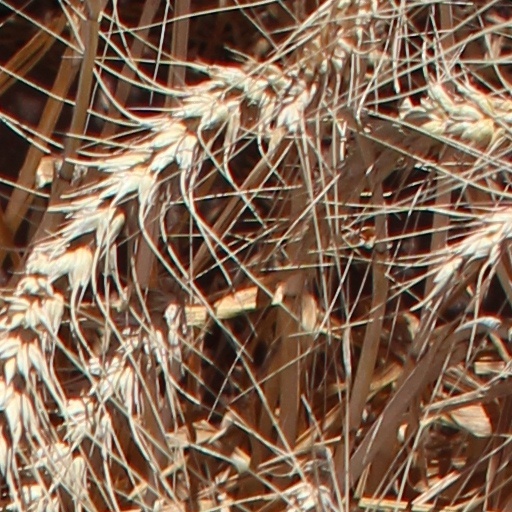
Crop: wheat